Friedrich Kurschat

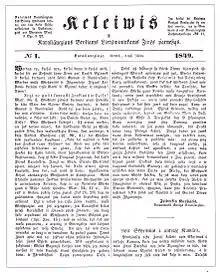
First issue of "Keleivis" in 1849

Kurschat edited and published numerous religious texts in Lithuanian. These texts were not original texts by Kurschat, but new translations, corrections, and edits of various other texts. In total, Kurschat published about 30 Lithuanian books.